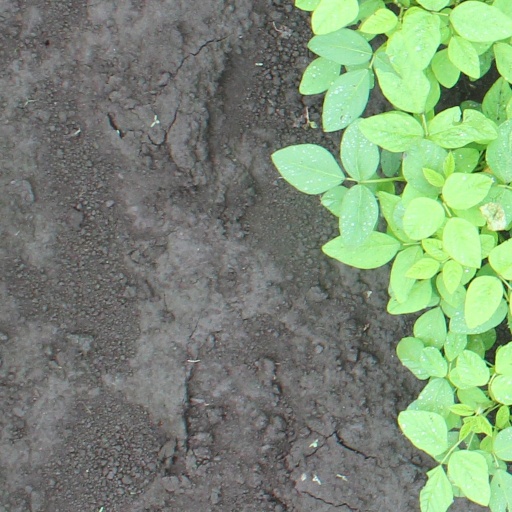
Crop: soybean